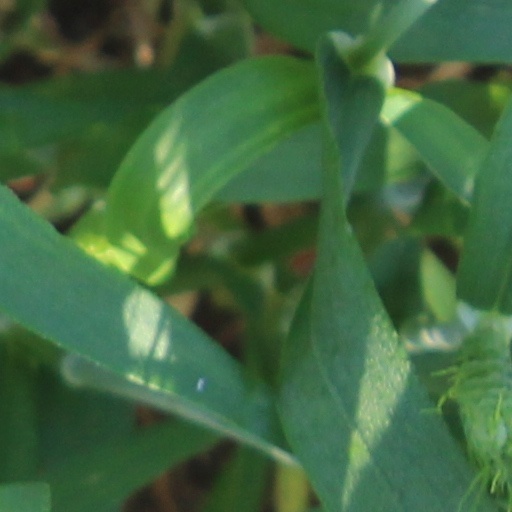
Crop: wheat